Theodora (wife of Theophilos)

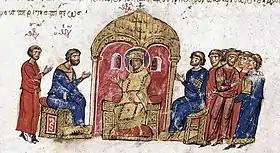
Empress Theodora discussing icons with her court.

In 830, Euphrosyne, the step-mother of Emperor Theophilos, held a bride-show for the young emperor, handpicking a selection of young women after having sent out officials to gather the most beautiful and well-born women of the provinces. Theophilos was born in 812/813 and had been crowned co-emperor by his father Michael II in 821, becoming the senior emperor in 829 after his father's death. He was an iconoclast (against the veneration of icons), given that the empire had returned to Iconoclasm under his father's predecessor, Leo V.